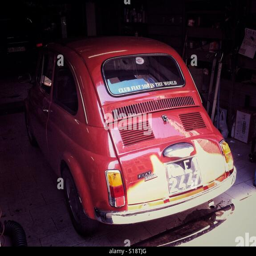
automobile model drenched in the afternoon sun